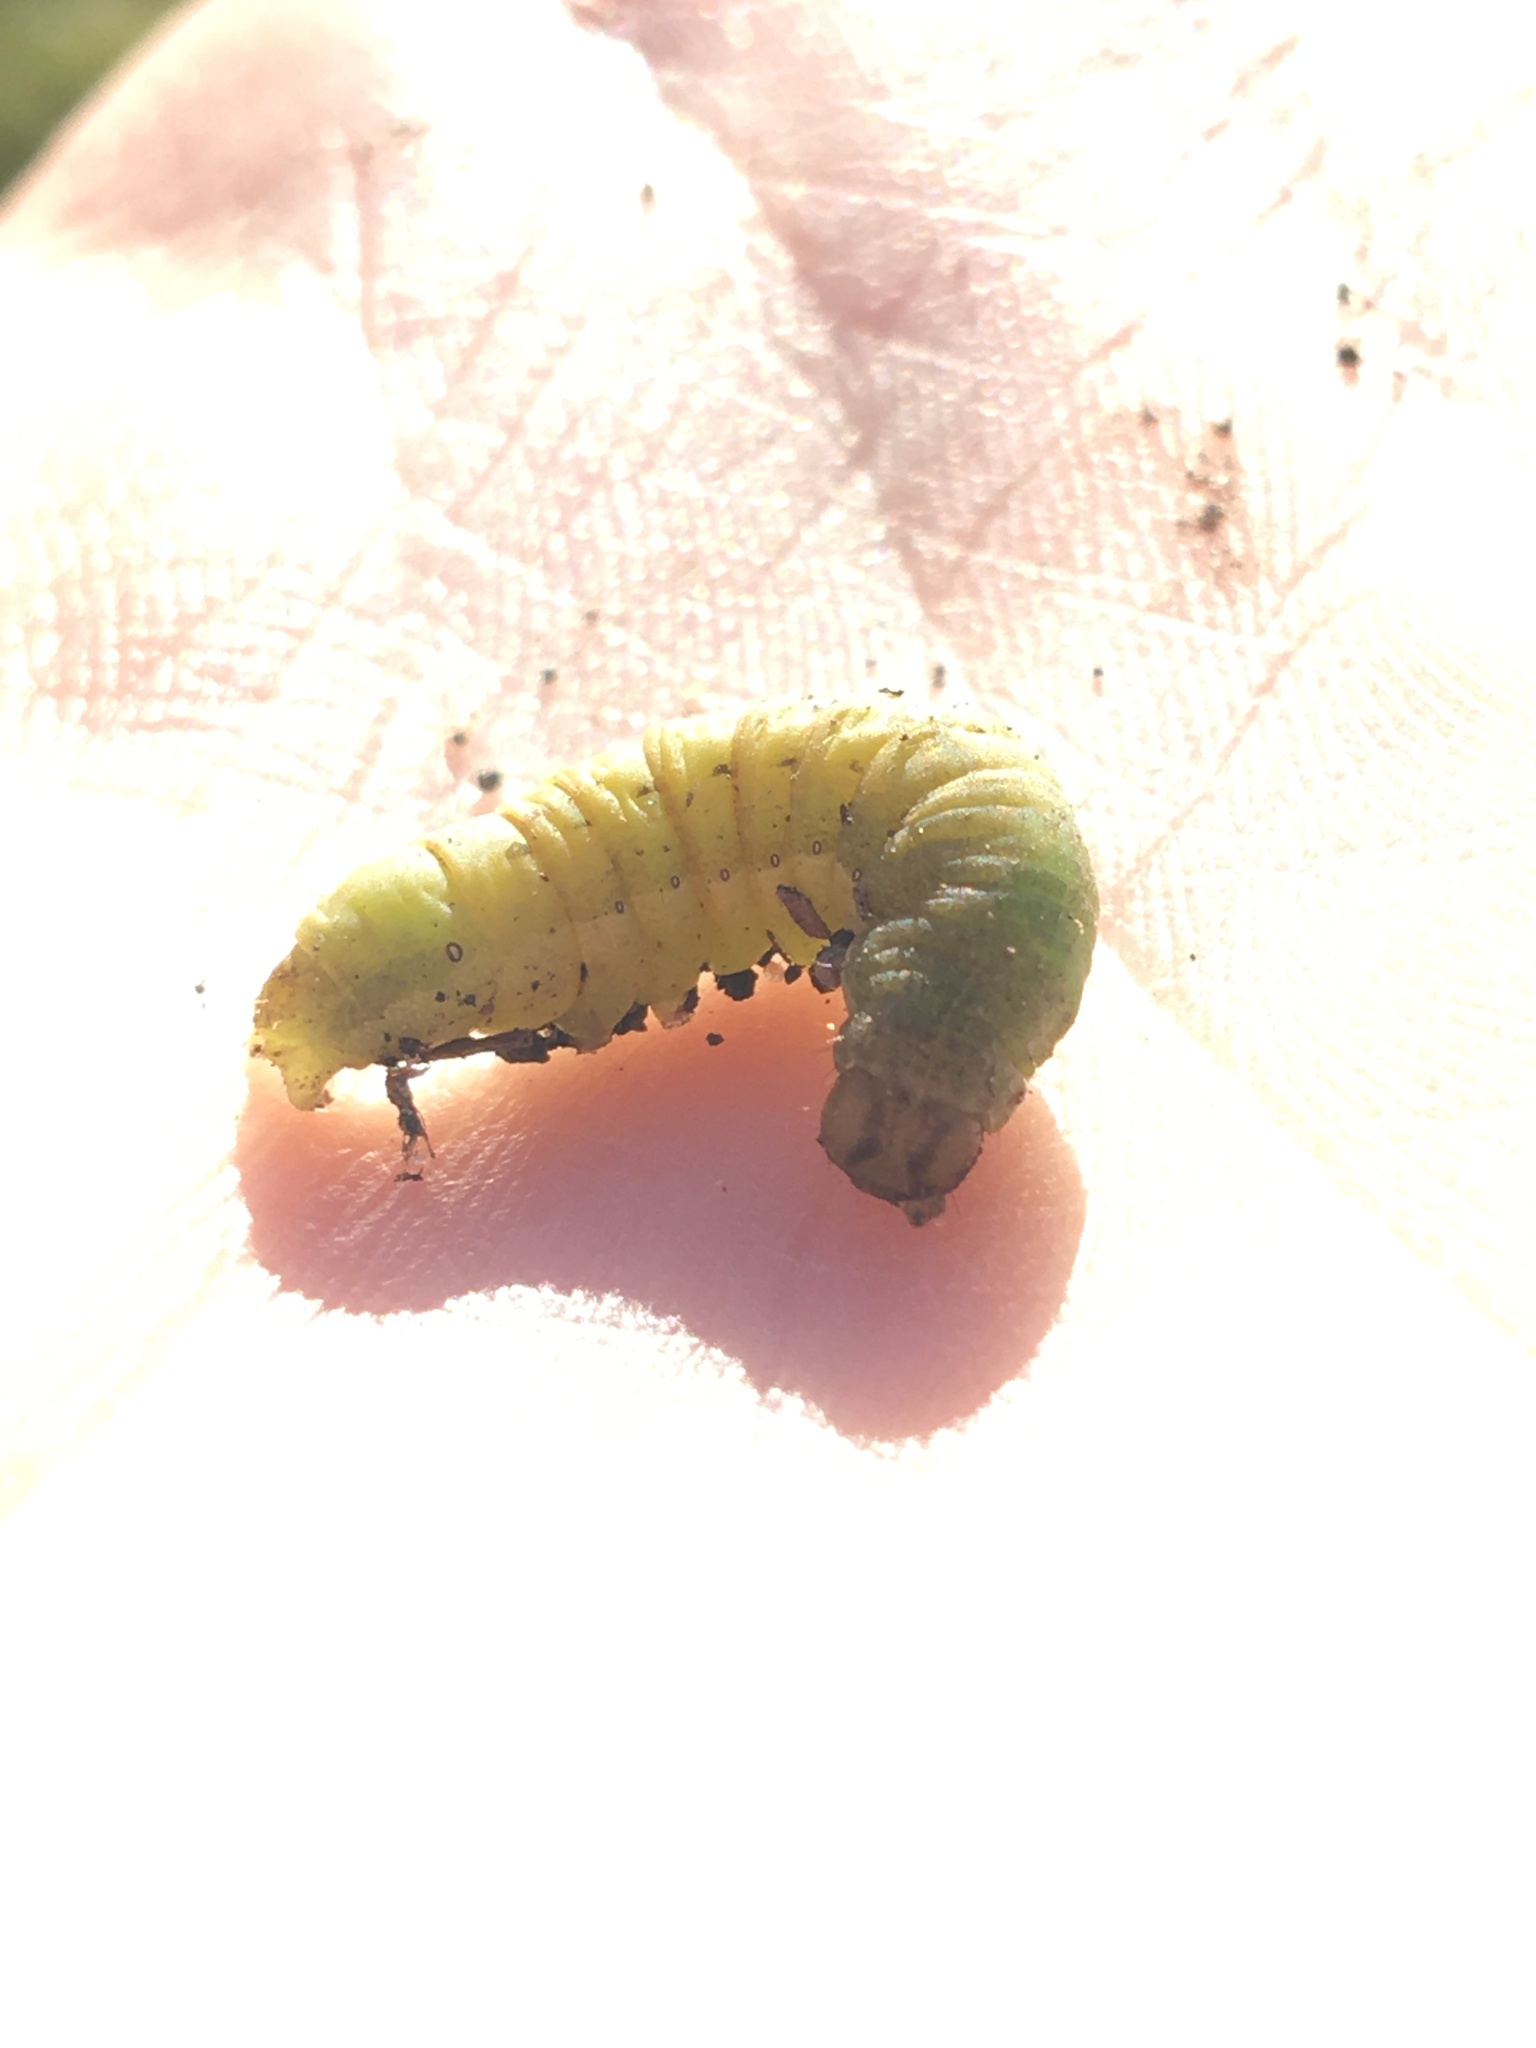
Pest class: cutworms